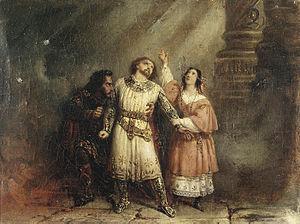
Robert le Diable est un opéra en cinq actes sur un livret d'Eugène Scribe et Germain Delavigne, et une musique composée par Giacomo Meyerbeer. Adaptée de la légende médiévale de Robert le Diable, l’œuvre est le dixième opéra de Giacomo Meyerbeer, et son premier composé pour l’Opéra de Paris.
Giacomo Meyerbeer, de son vrai nom Jakob Liebmann Meyer Beer, est un compositeur allemand de confession juive né à Tasdorf, près de Berlin, le 5 septembre 1791 et mort à Paris le 2 mai 1864.
Giacomo Meyerbeer, de son vrai nom Jakob Liebmann Meyer Beer, est un compositeur allemand de confession juive né à Tasdorf, près de Berlin, le 5 septembre 1791 et mort à Paris le 2 mai 1864.